256th Fighter Aviation Regiment

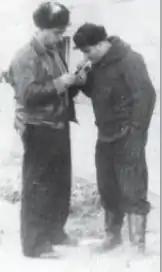
256th IAP navigator and pilot Viktor Kalmanson and 523rd IAP ace Grigory Okhay at Miaogou airfield, February 1952

The 256th fought in combat from 12 February to 10 August. On 14 February, the regiment flew as the cover group for the 190th's first mission as a full division, although the Soviet aircraft did not encounter the enemy. On 17 February, 3rd Squadron pilot Senior Lieutenant A.M. Zvorykin downed an American F-86E Sabre fighter flown by Captain Chuck Owens of the 336th Fighter-Interceptor Squadron (FIS), the regiment's first aerial victory. In the same action, Senior Lieutenant G.D. Kotovshchikov's aircraft was downed, the regiment's first loss.